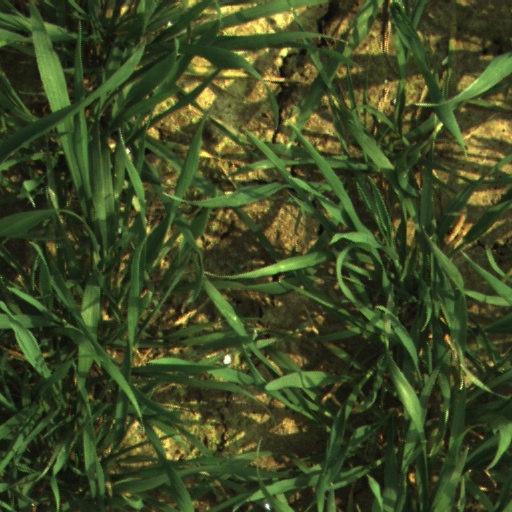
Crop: wheat